Chris Clarkson

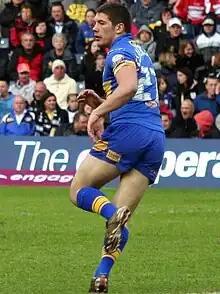
Clarkson playing for the Leeds Rhinos in 2010

He played in the 2010 Challenge Cup Final defeat against Warrington at Wembley Stadium.